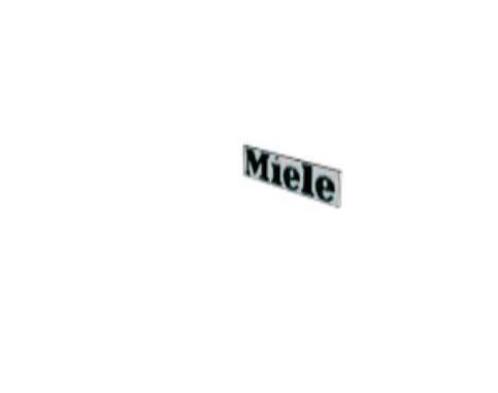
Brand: miele
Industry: Necessities